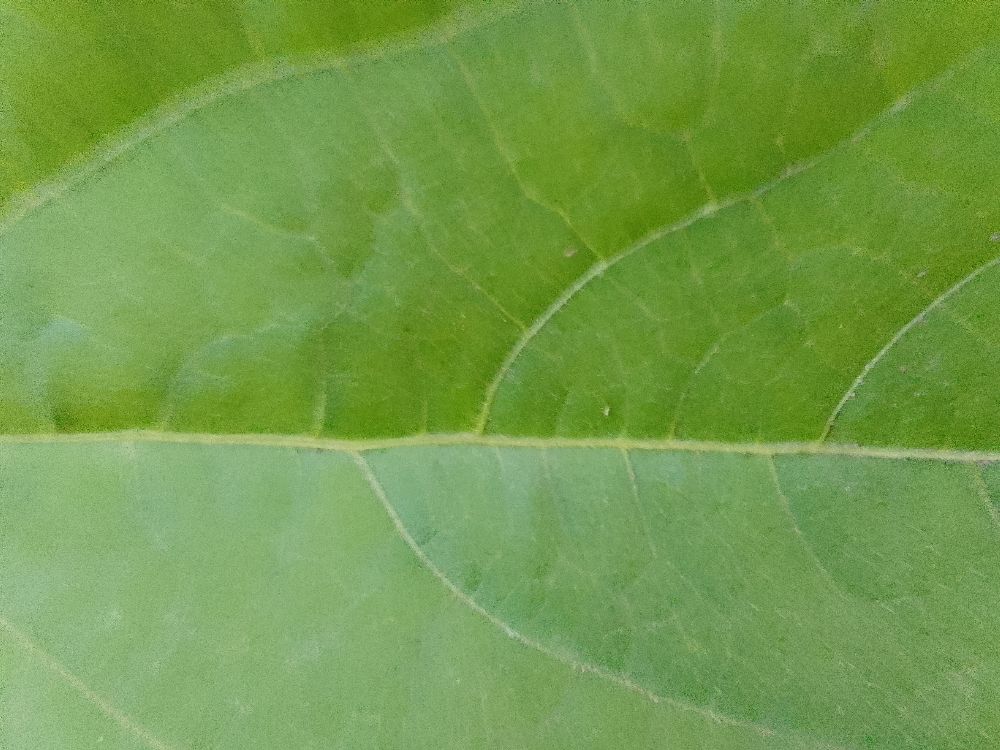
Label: healthy